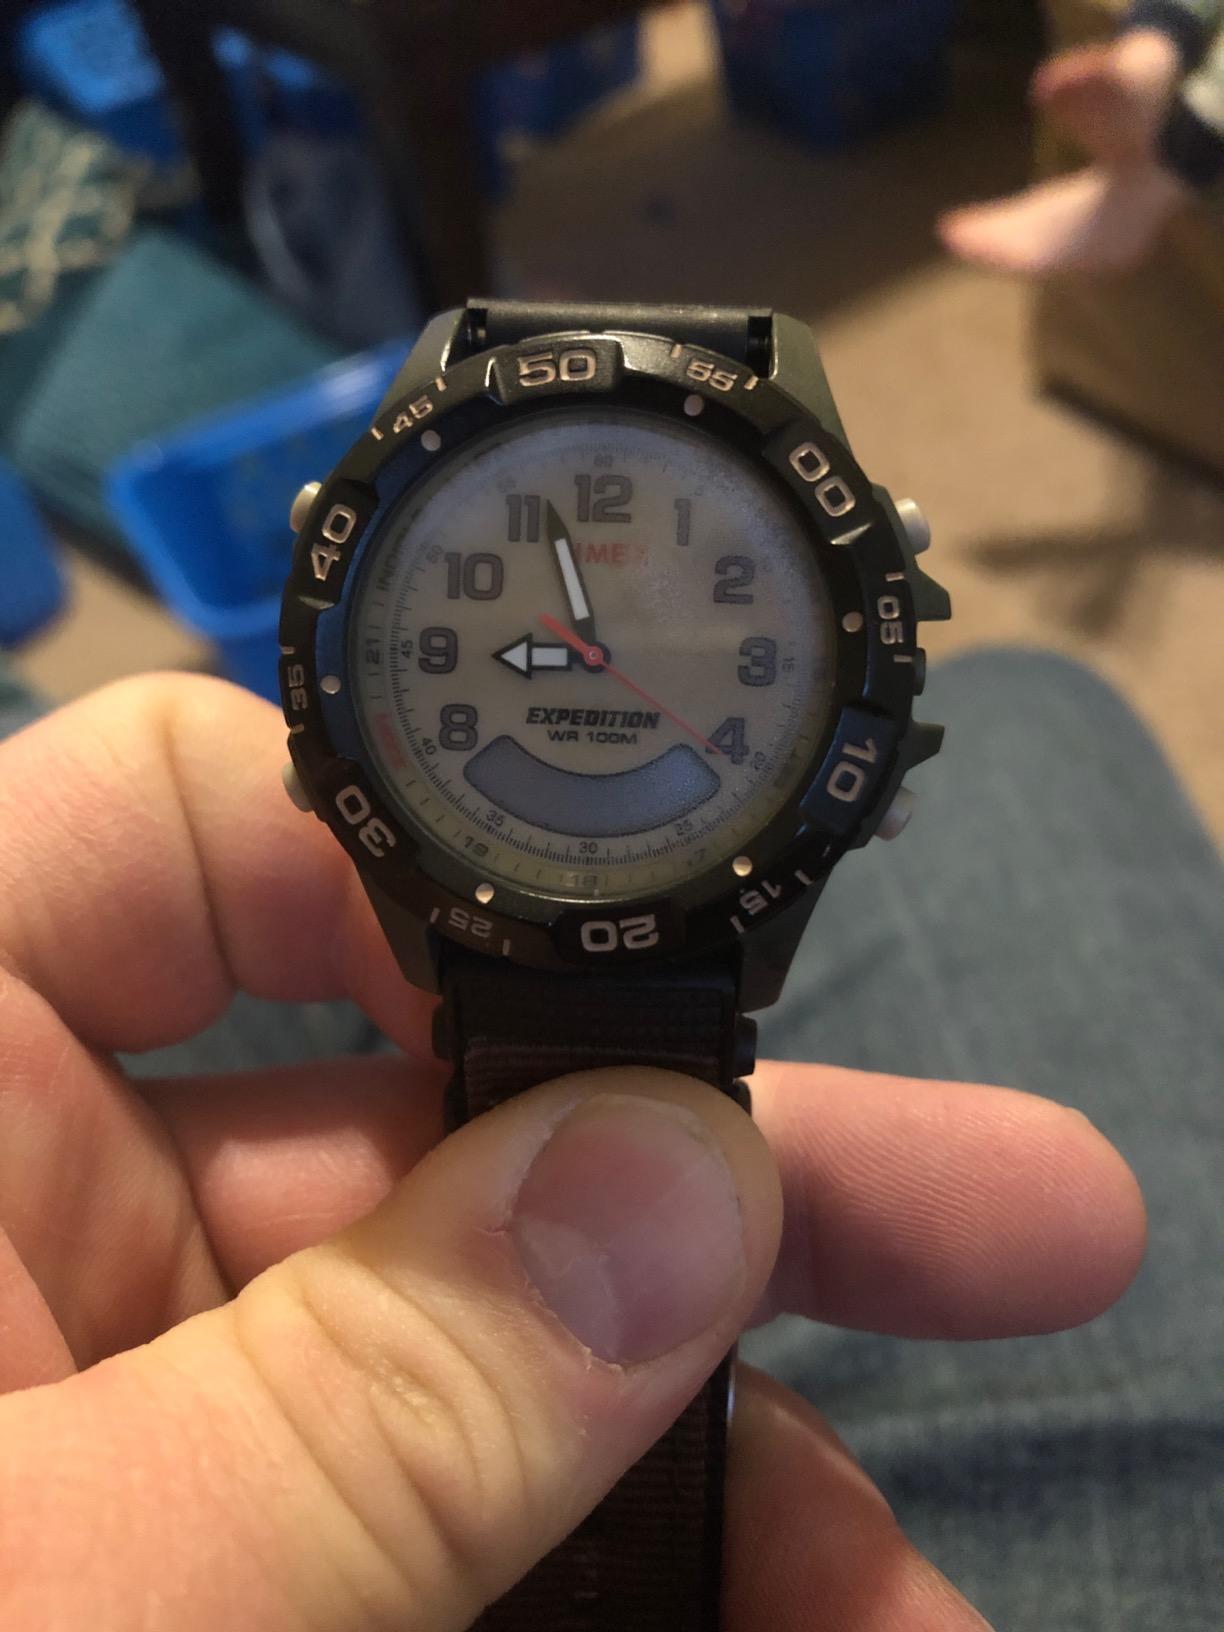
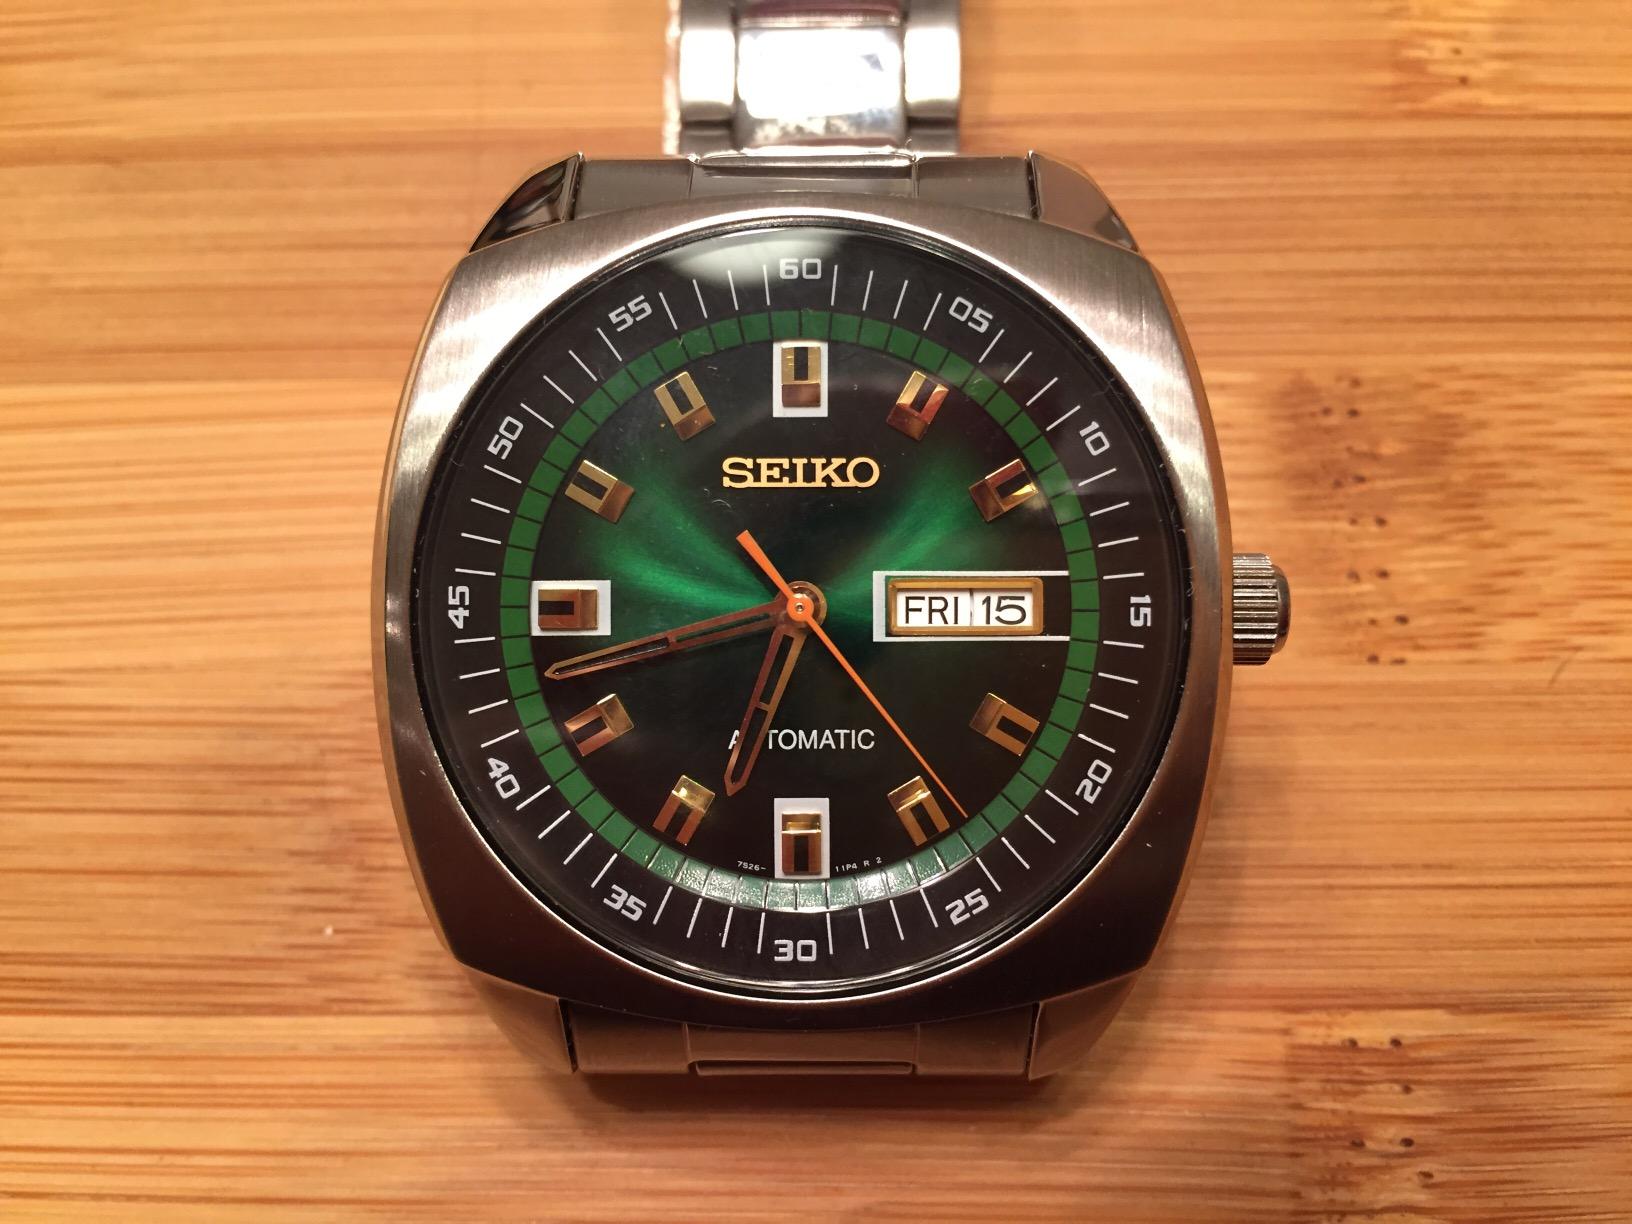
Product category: accessories_watch
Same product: no